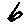
Label: 6